Union Meetinghouse-Universalist Church

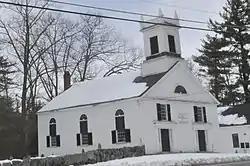

The Union Meetinghouse or Universalist Church is a historic church building at 97 Amesbury Road in Kensington, New Hampshire. Built in 1839–40, it is a well-preserved and little-altered example of a mid-19th century Greek Revival rural church. It was listed on the National Register of Historic Places in 2013, and continues to be used for summer services.